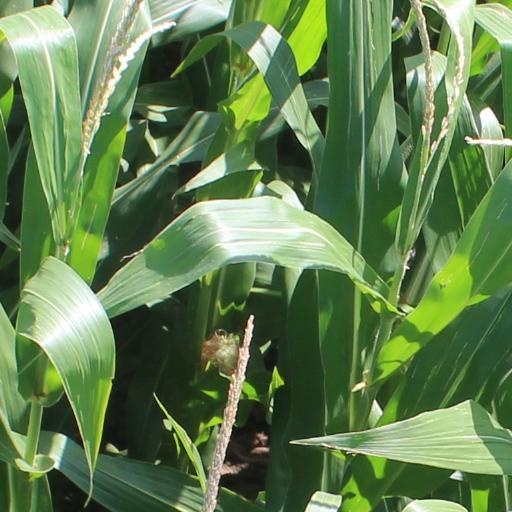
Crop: maize; corn